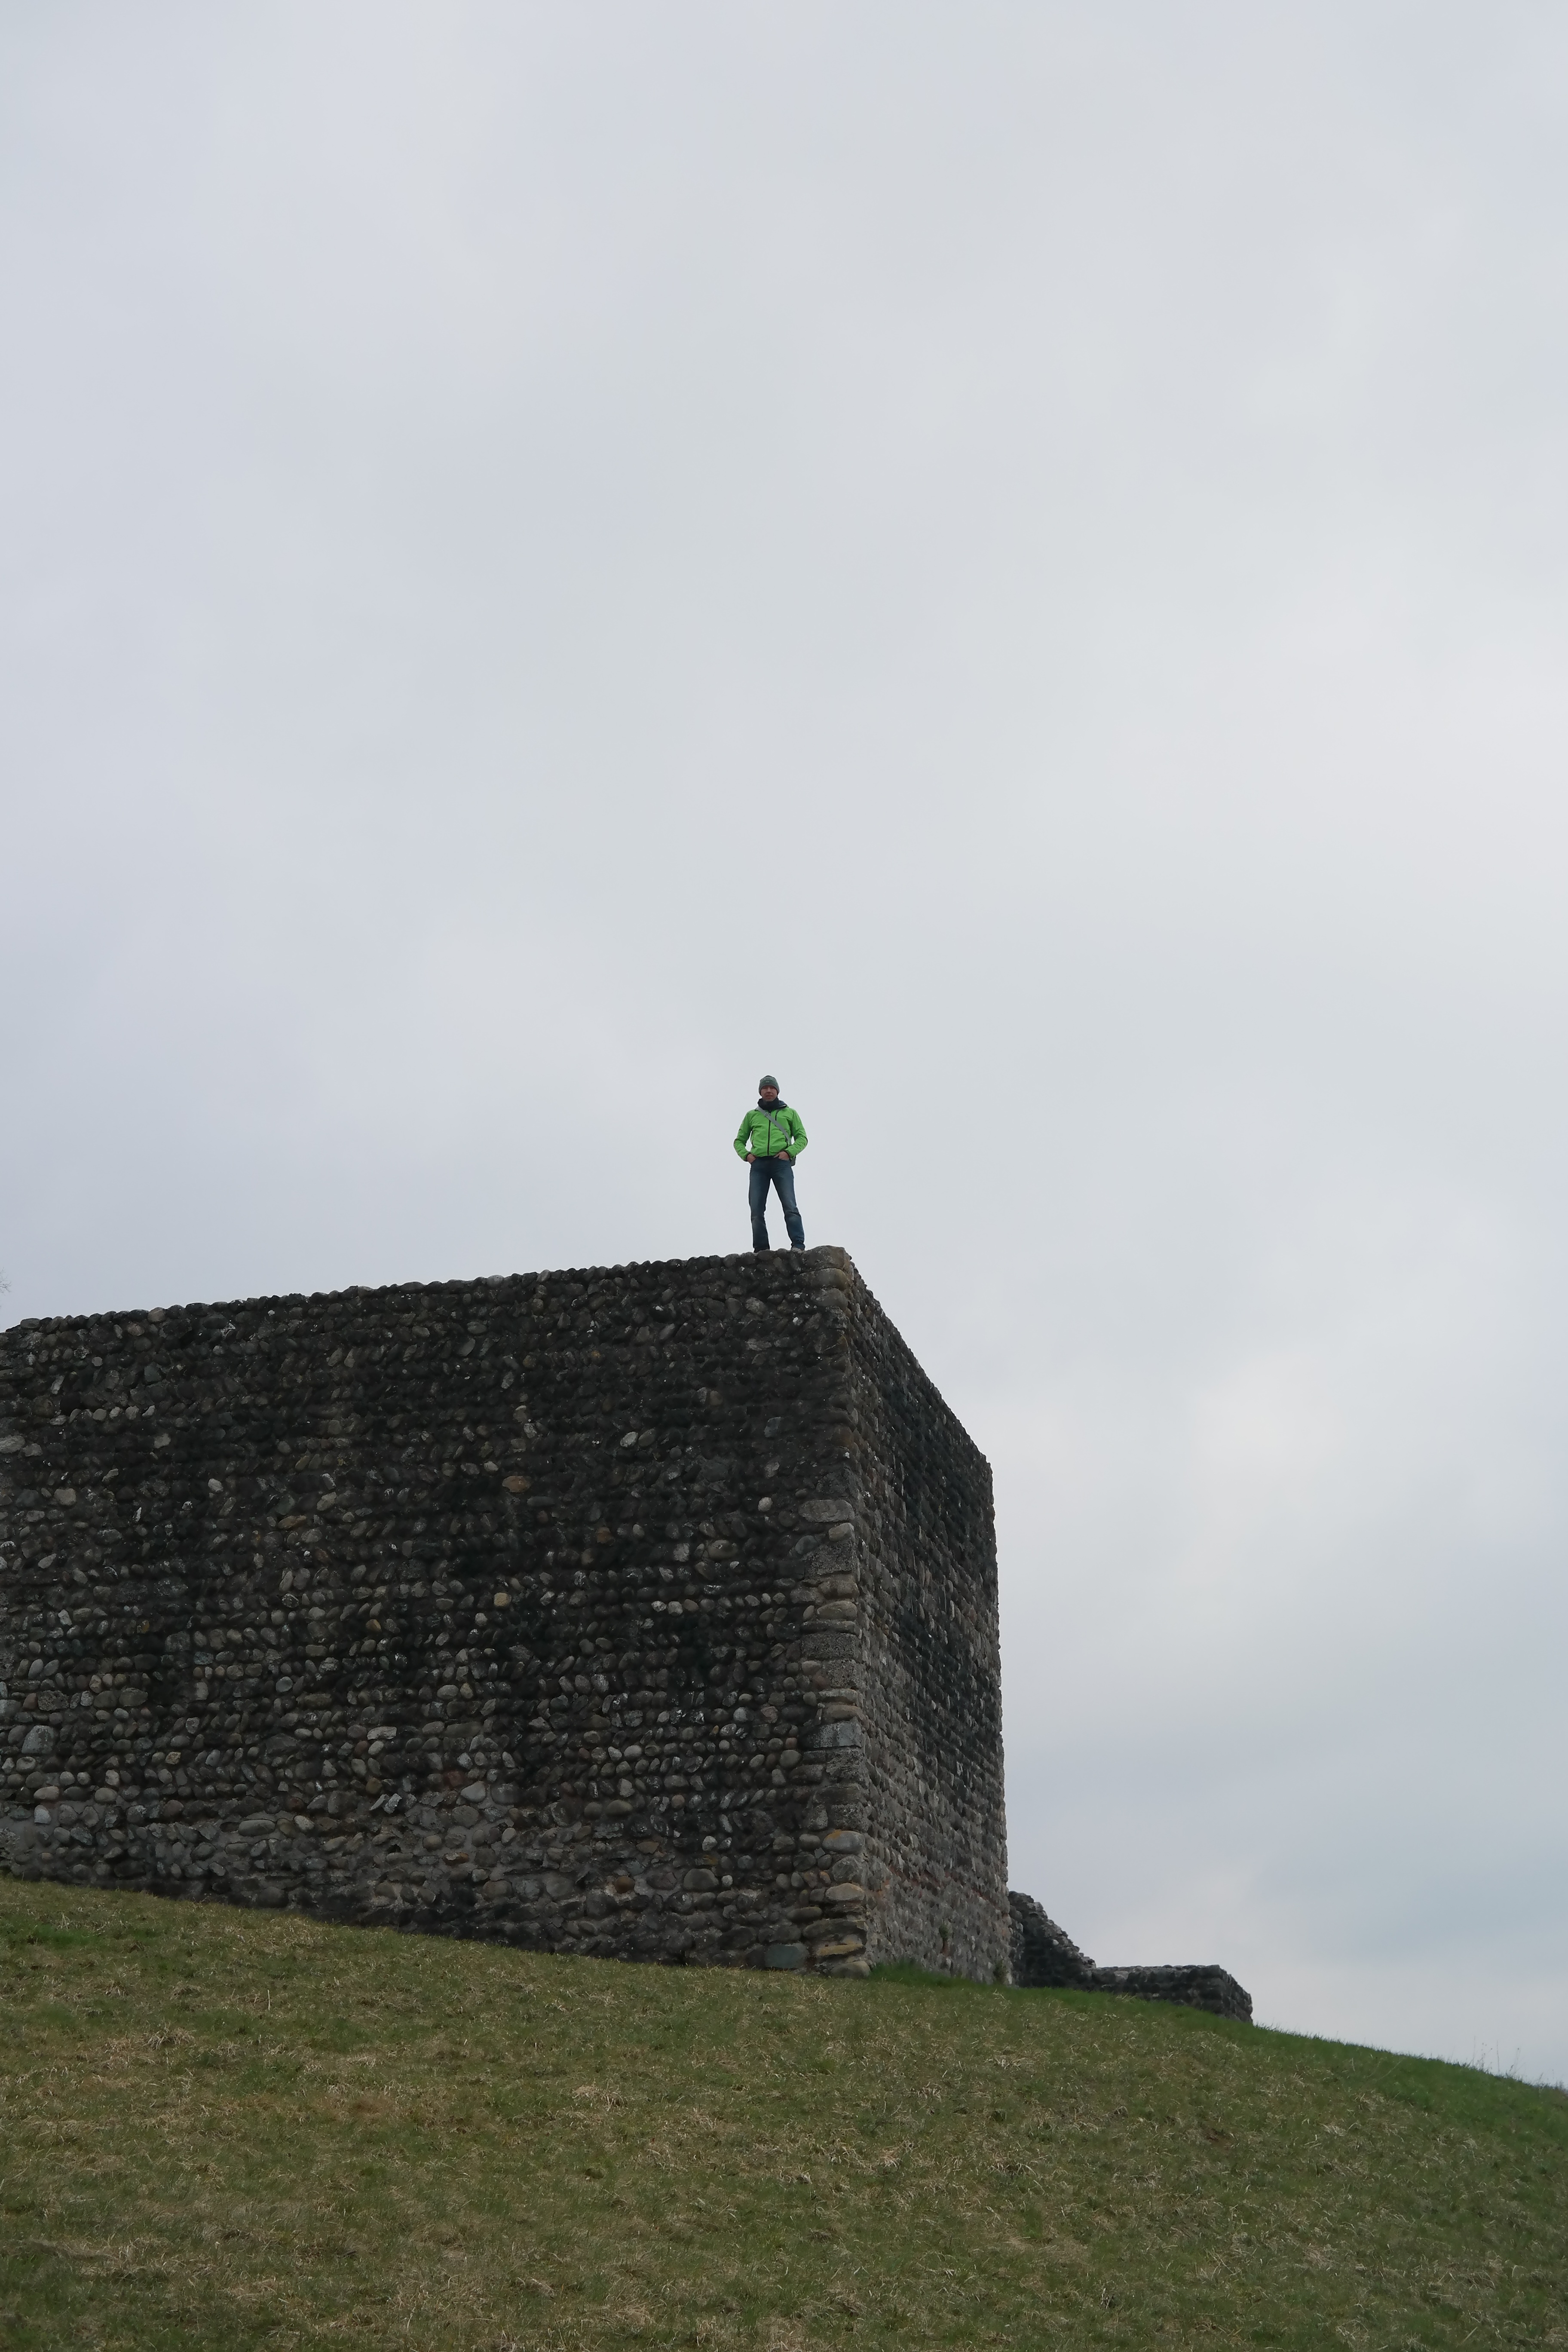
architecture, hill, building, monument, tower, castle, fortification, ruin, switzerland, history, limes, romans, historically, rural area, roman fort, kastell irgenhausen, irgenhausen, pf ffikon, donau iller rhine limes